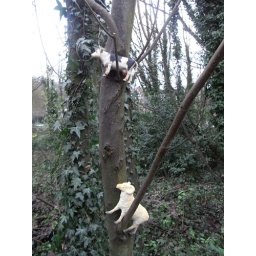
animals in the tree